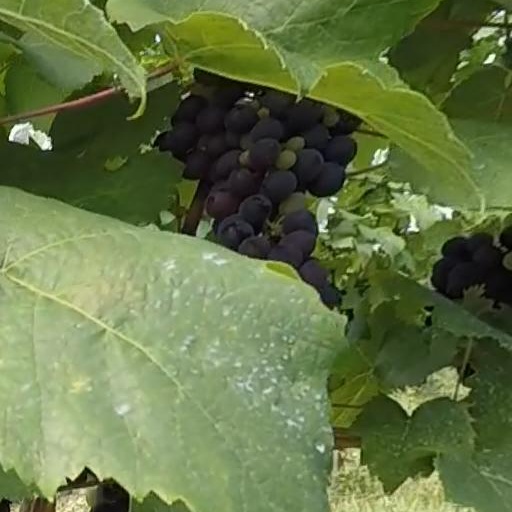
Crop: grape